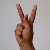
The image shows a hand gesture representing the letter 'K' in Indian Sign Language.